Maihama Station

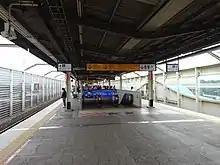
View of the platforms, September 2017

The station has a "Midori no Madoguchi" staffed ticket office. The station consists of a single elevated platform serving two tracks.